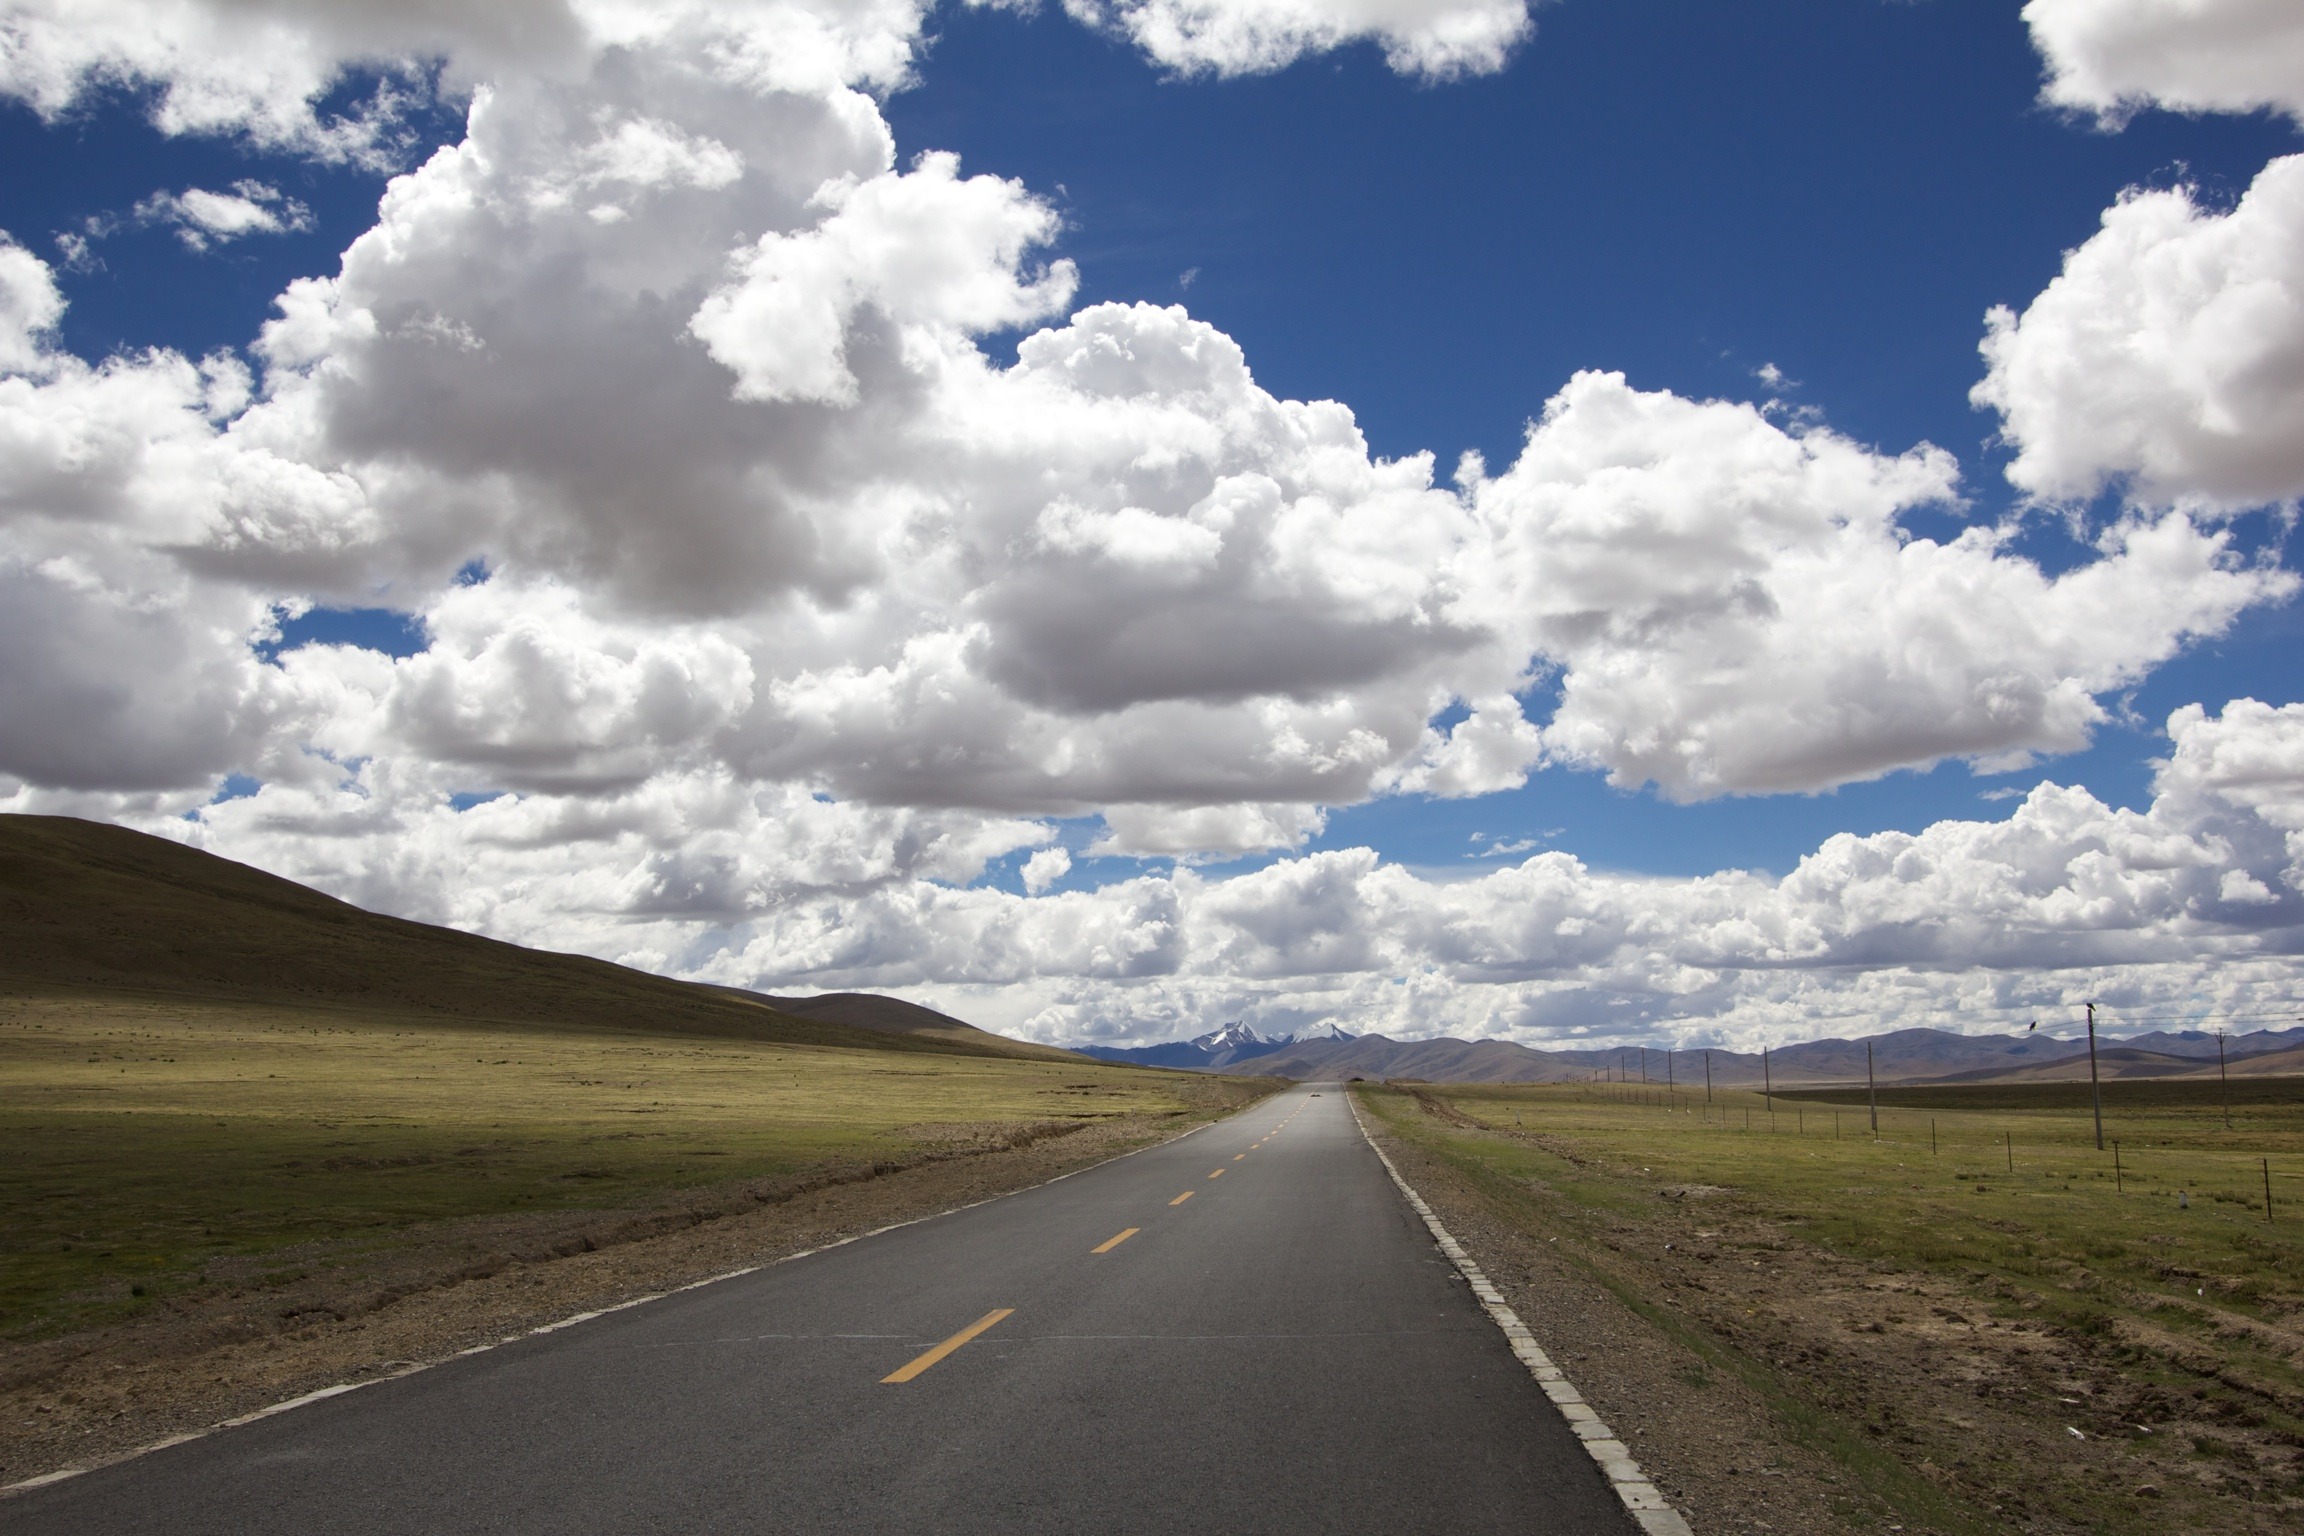
landscape, horizon, mountain, cloud, sky, road, field, prairie, hill, perspective, highway, mountain range, distance, cumulus, plain, straight, road trip, long, clouds, grassland, infrastructure, plateau, flat, distant, rural area, mountain pass, meteorological phenomenon, mountainous landforms, controlled access highway